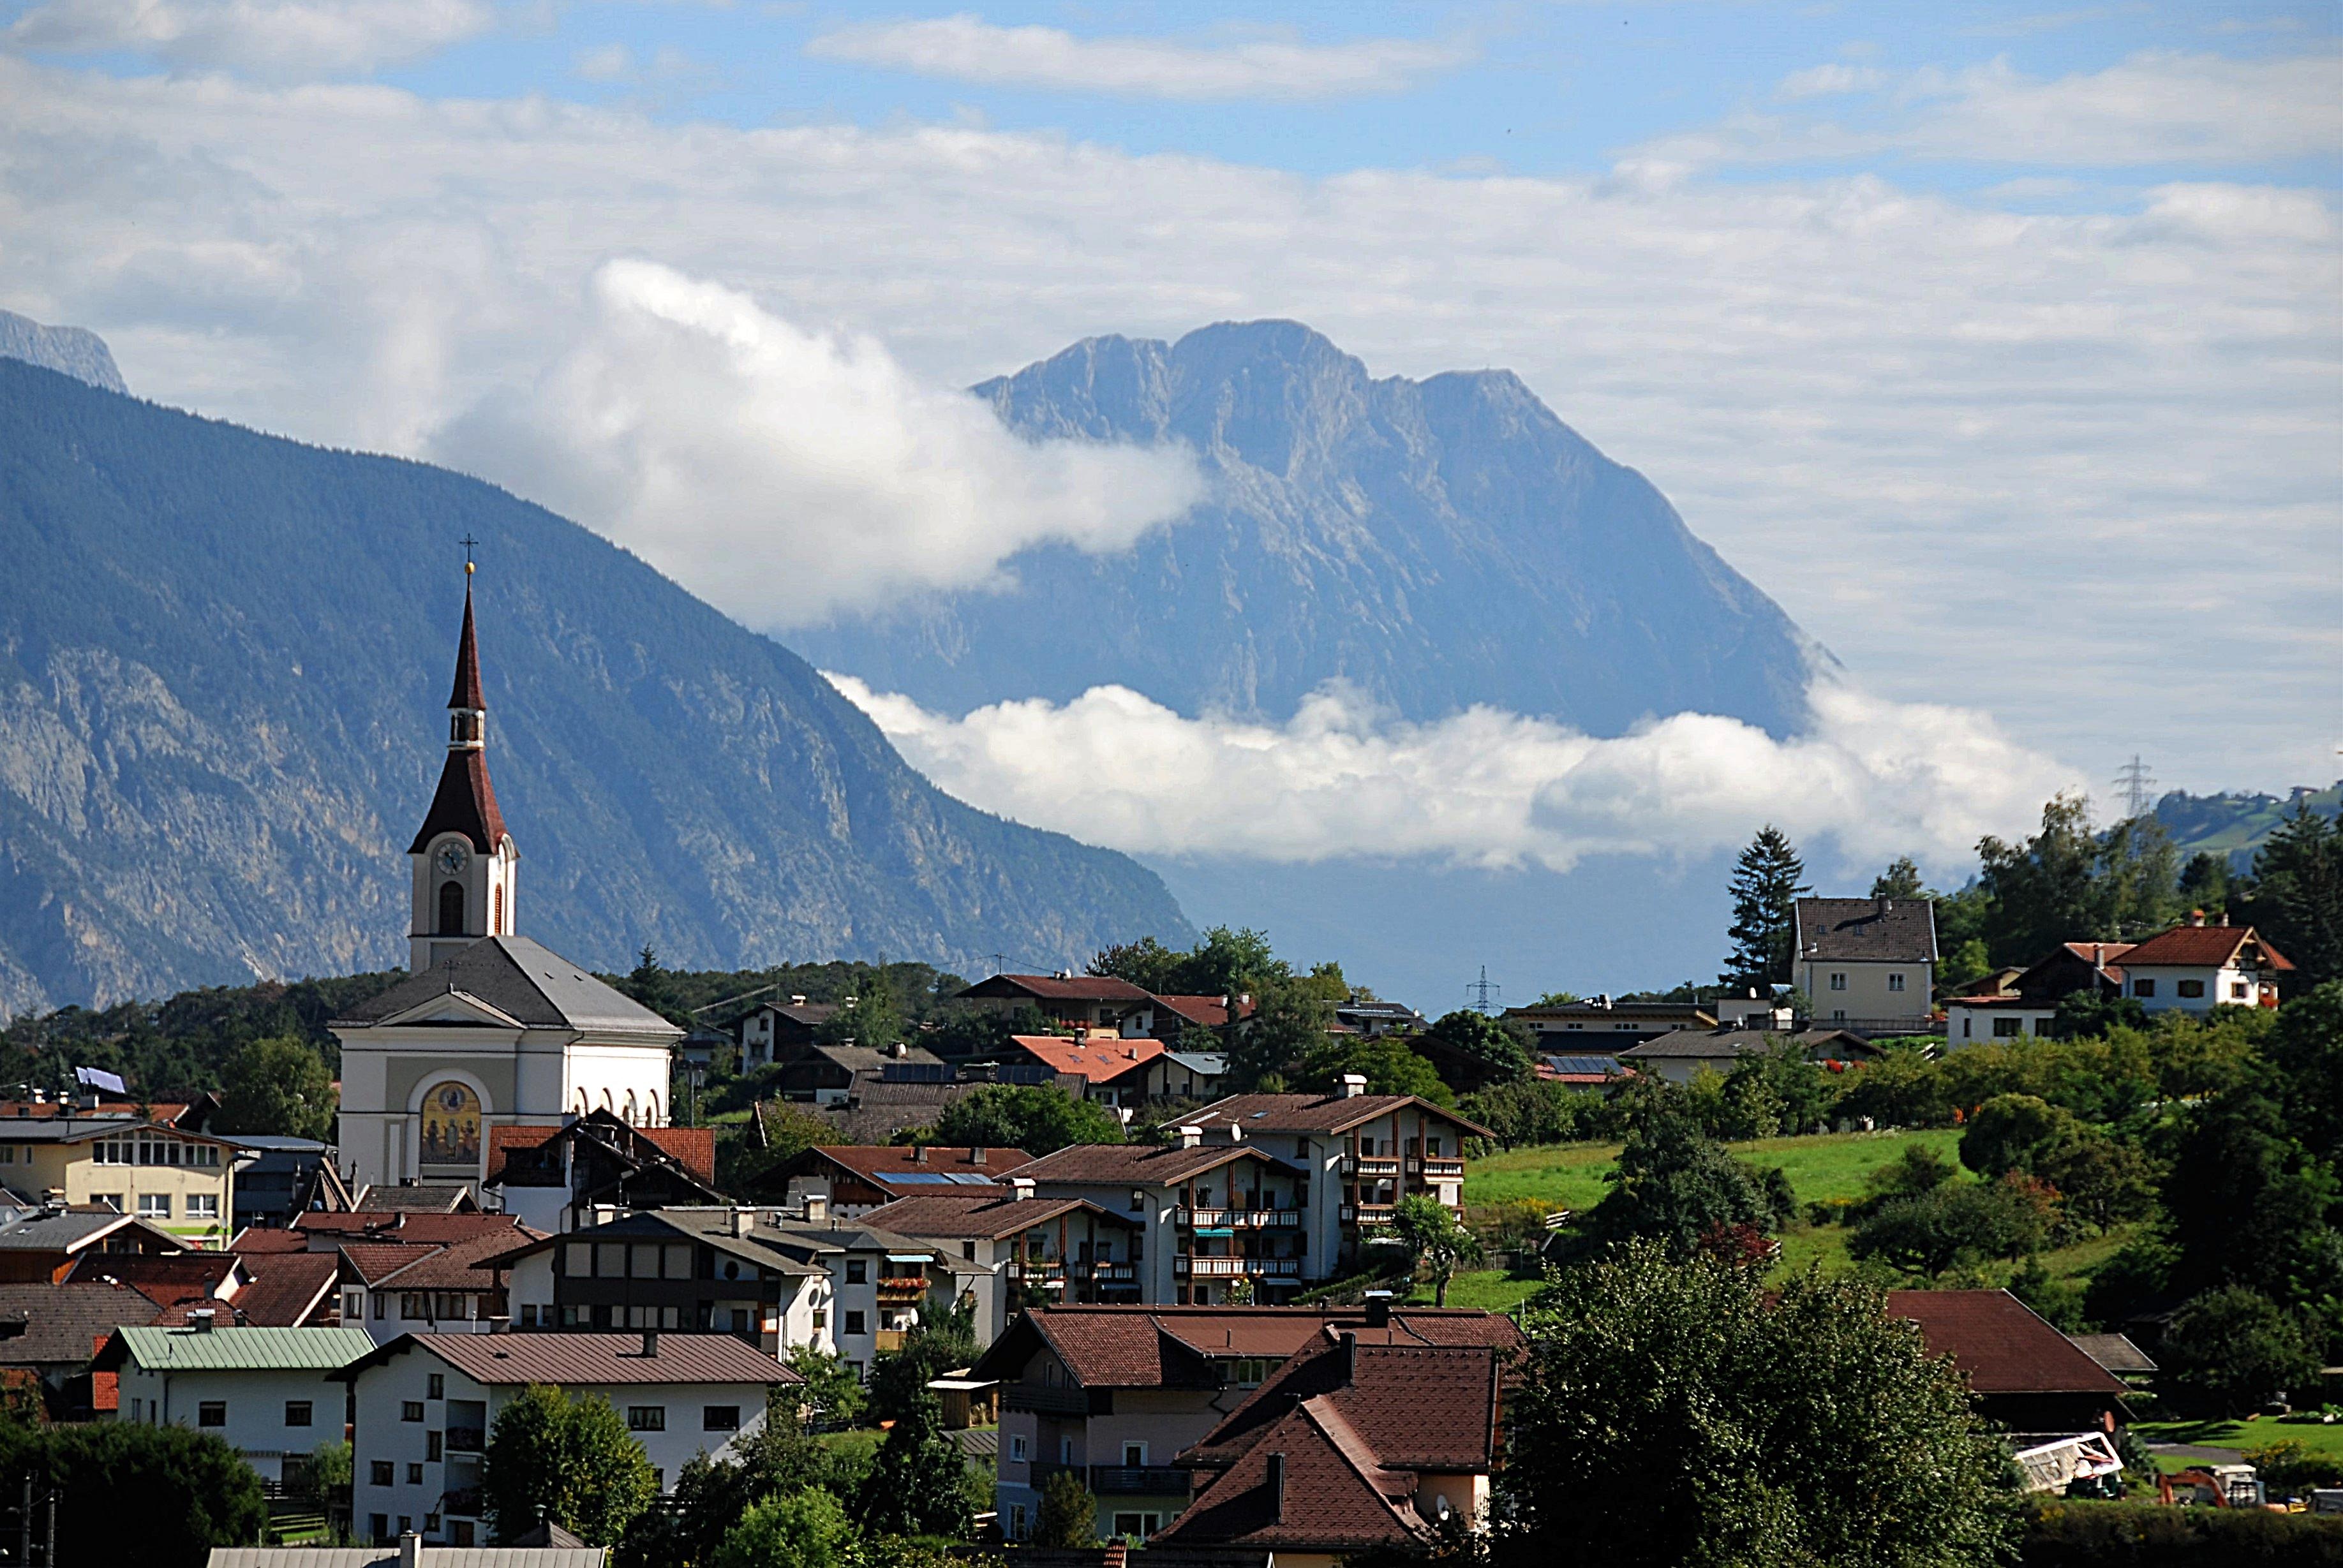
landscape, water, mountain, cloud, architecture, sky, house, hill, town, view, roof, city, valley, mountain range, cityscape, panorama, summer, vacation, travel, village, scenic, church, tourism, cloudscape, austria, outdoors, buildings, mountains, alps, homes, rural area, aerial photography, roppen, geographical feature, human settlement, mountainous landforms